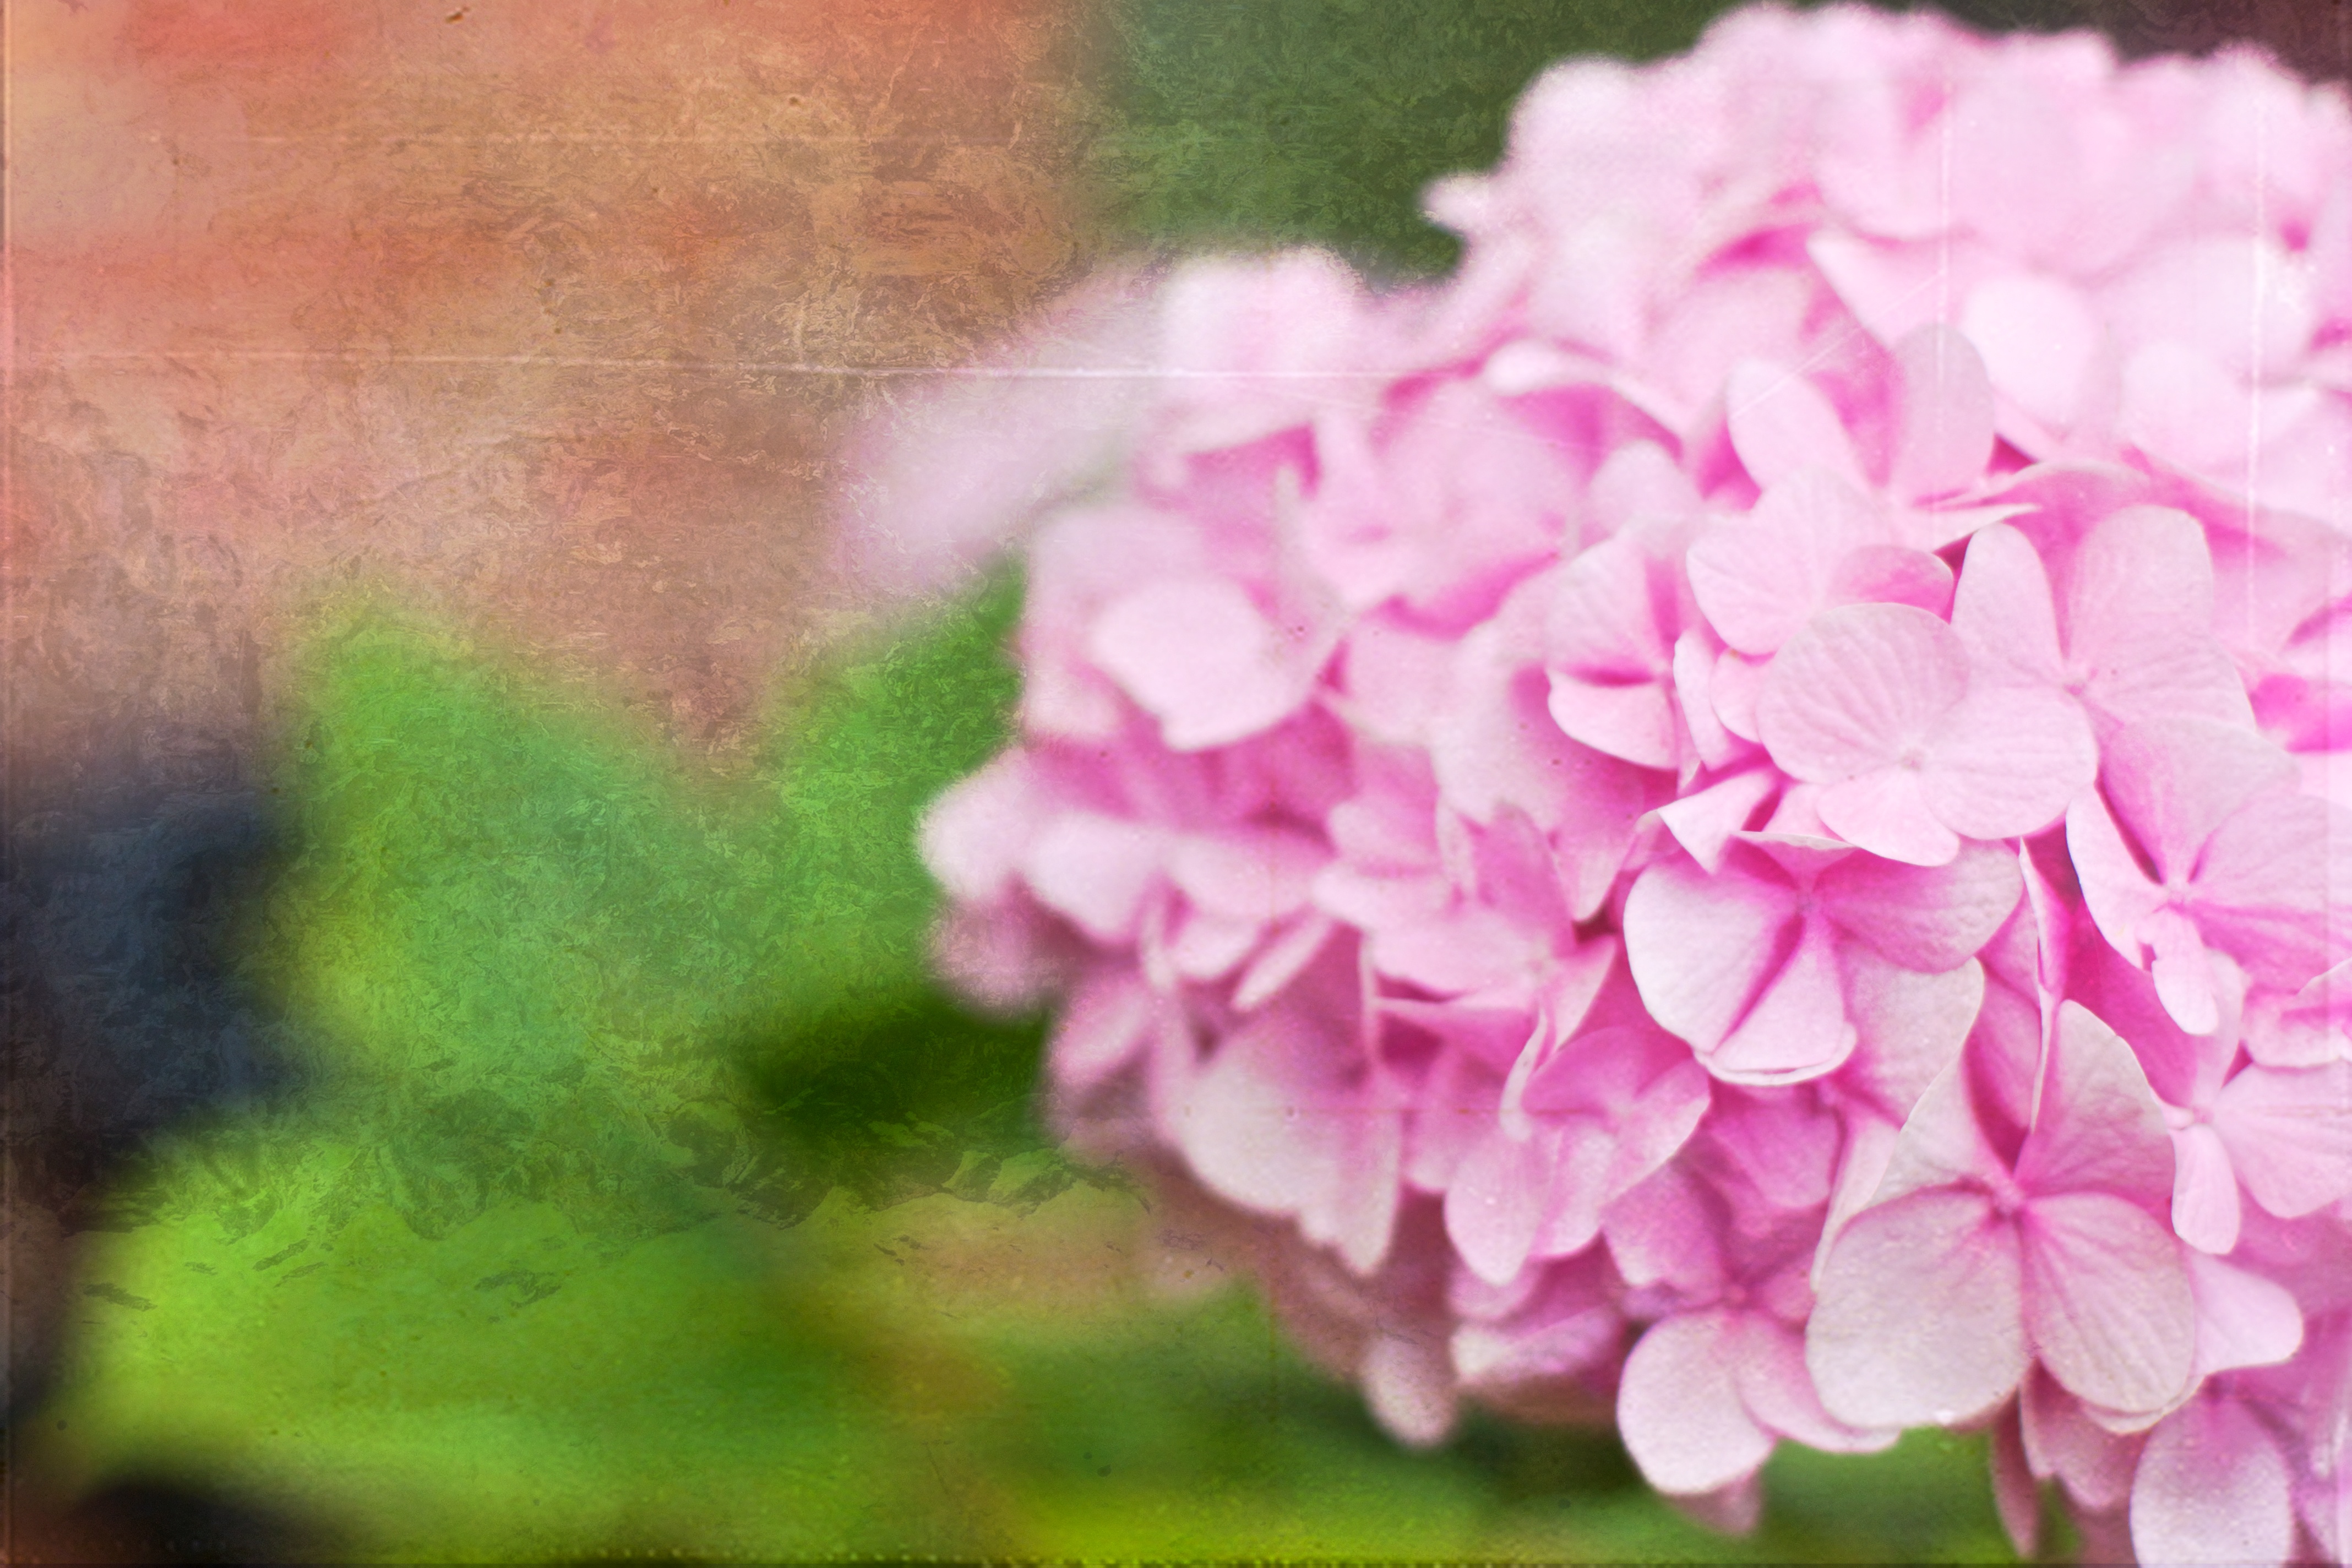
blossom, plant, leaf, flower, petal, glass, green, pink, flora, hydrangea, close up, 50mm, sony, dof, textures, flowery, a700, macro photography, flowering plant, hydrangeaceae, cornales, land plant